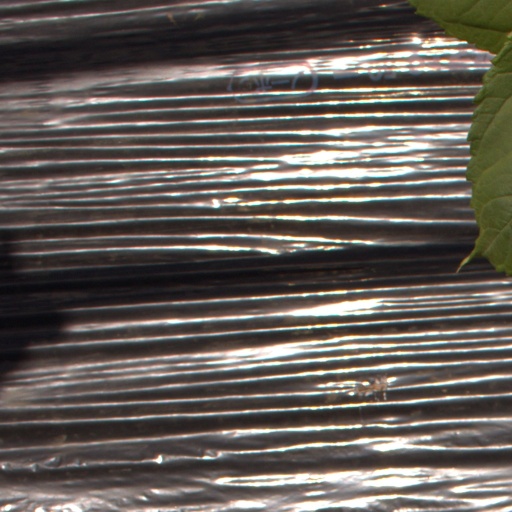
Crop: Jerusalem artichoke